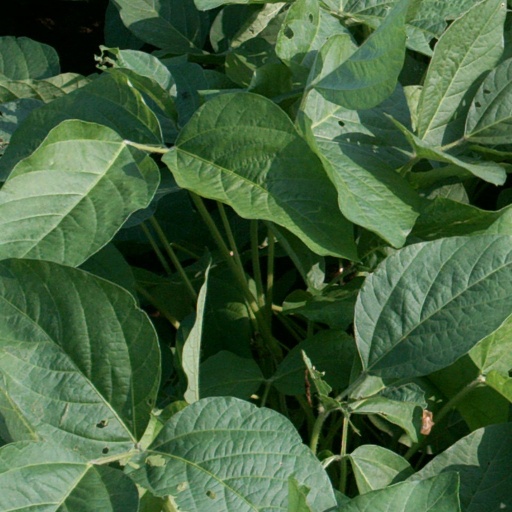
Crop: soybean